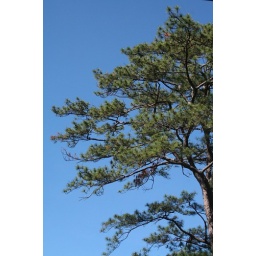
A tree in front of a clear sky